Trans World Airlines

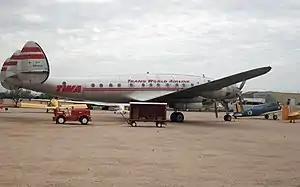
C-69-1-LO / L-049 Constellation, c/n 1970, formerly 42-94549, painted as "Star of Switzerland" of TWA, on display at the Pima Air & Space Museum

On January 29, 1937, TWA contracted with Boeing for five Boeing 307 Stratoliners, which included a pressurized cabin. However, the TWA board refused to authorize the expenditure. Frye then approached another flying enthusiast, Howard Hughes, along with Algur H. Meadows and his business partner Henry W. Peters, to buy stock in 1937. Hughes Tool Company purchased 99,293 shares at $8.25 a share, giving Hughes control, and Noah Dietrich was also placed on the board. Later, Hughes bought another $1,500,000 worth of stock. Paul E. Richter became executive vice president in 1938. A new order for five Stratoliners was placed on September 23, 1939, the first Stratoliner was delivered on May 6, 1940, and TWA initiated coast-to-coast flights on July 8, 1940. The planes could carry 16 night passengers in berths or 33 day passengers. The cabin was pressurized at 12,000 feet, enabling it to fly at an altitude of 20,000 feet, above much of the weather.